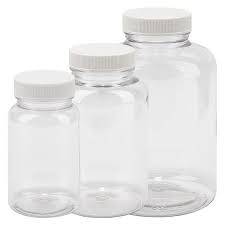
Waste category: glass